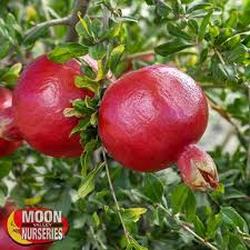
Label: Pomegranate